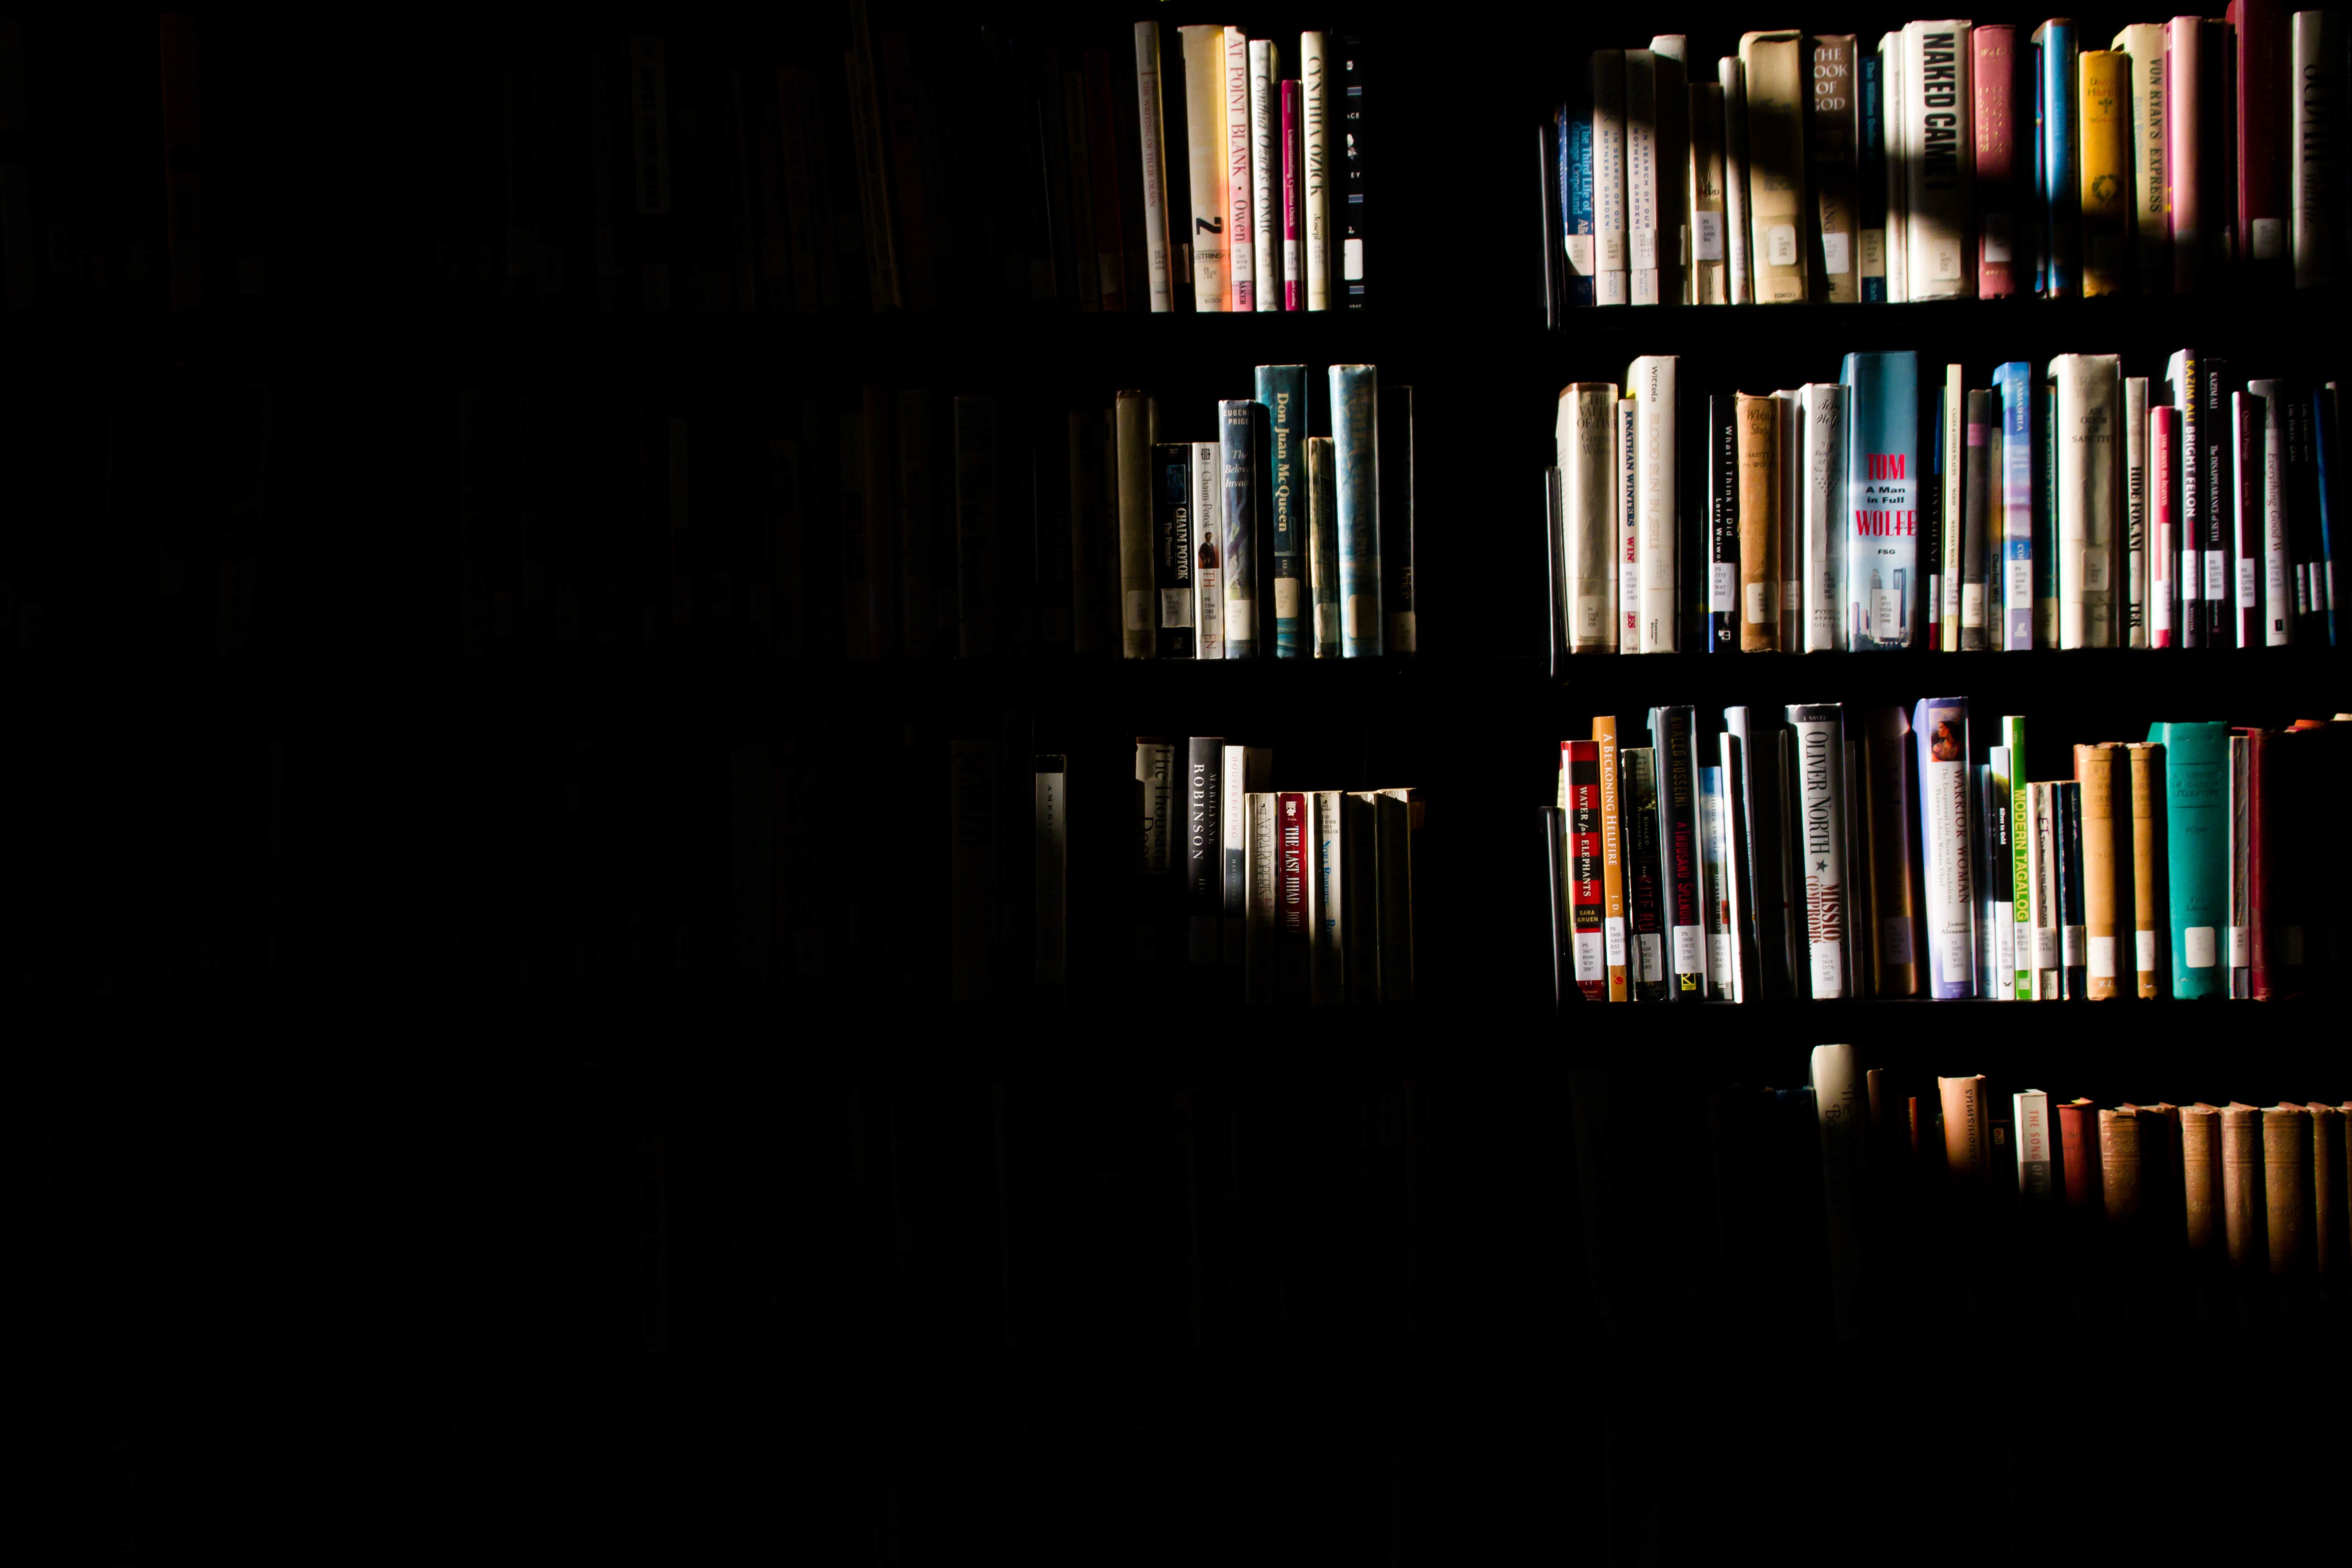
light, line, color, darkness, symmetry, shape